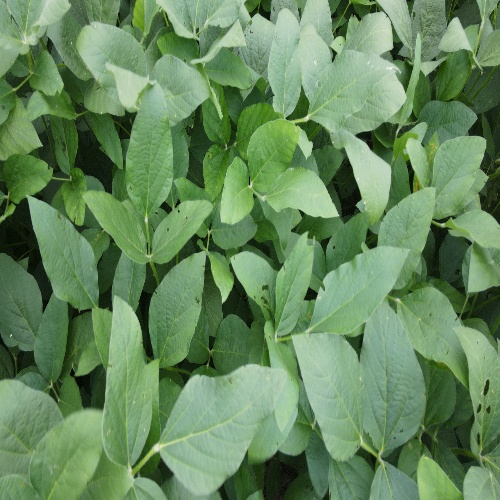
Label: Caterpillar